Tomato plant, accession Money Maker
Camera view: bottom (45 deg); turntable rotation: 150 degrees
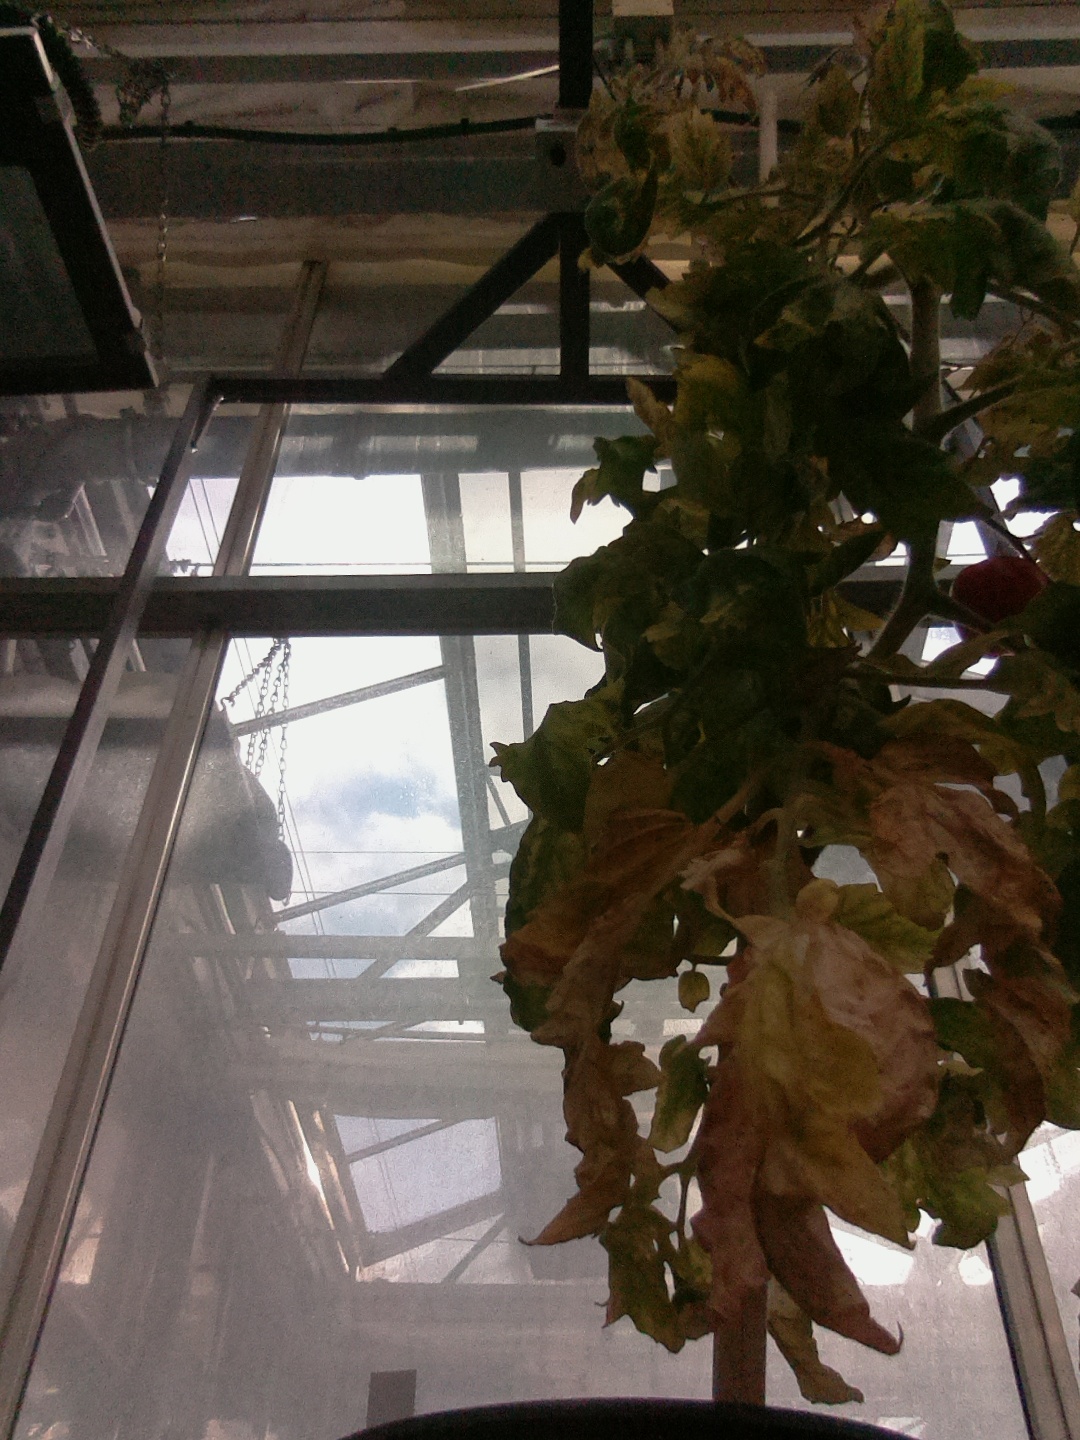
BBCH growth stage 82: 20%-30% of fruits show typical fully ripe color